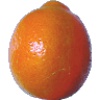
Label: Tangelo 1